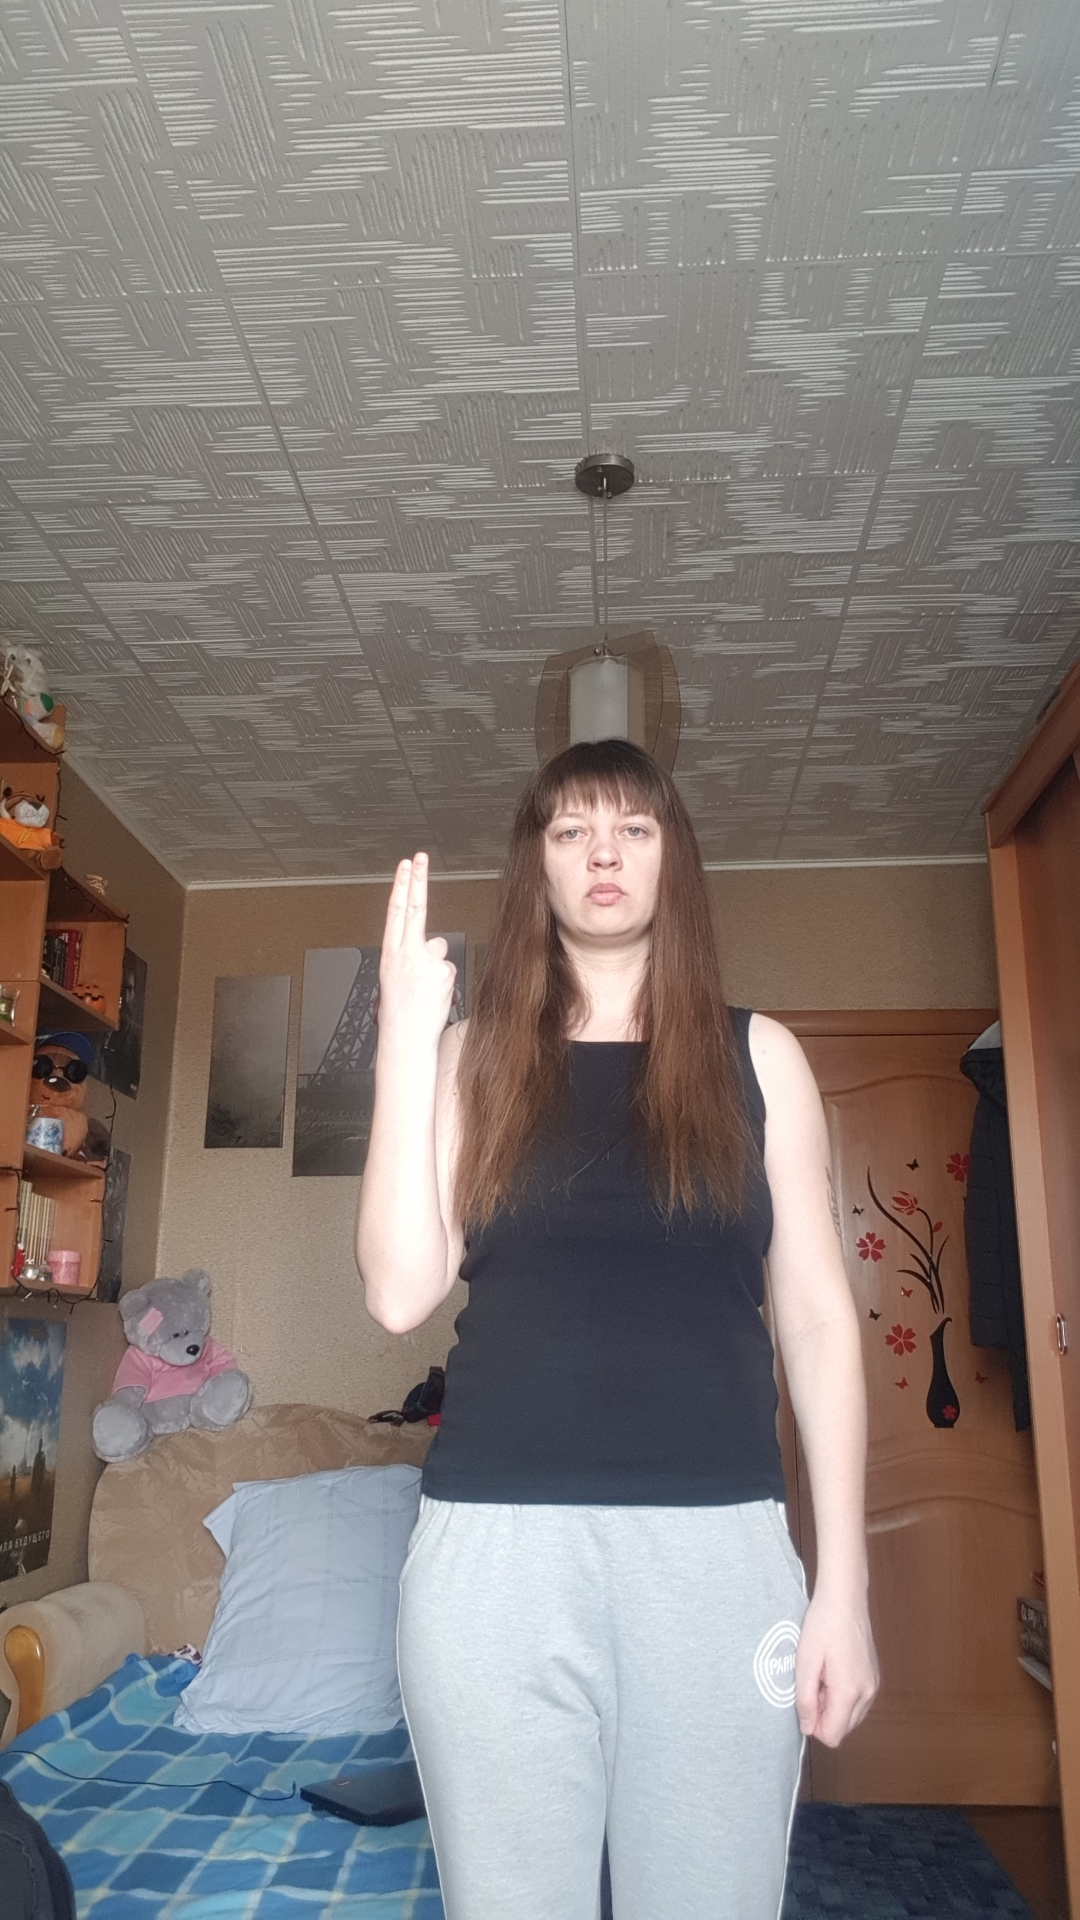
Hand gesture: two_up_inverted